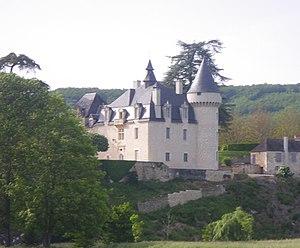
Manoir de la Font Haute à Cazoulès dans le département de la Dordogne (France) Español: Castillo de la Font Haute en Cazoulès (Dordogne), France. Italiano: Castello della Font Haute in Cazoulès (Dordogne), France.
Le manoir de la Font-Haute, ou château de la Font-Haute, est une demeure du XVIᵉ siècle située à Cazoulès, dans le Périgord noir en France.
Cazoulès est une commune française située dans le département de la Dordogne, en région Nouvelle-Aquitaine.
Cet article recense les monuments historiques de l'arrondissement de Sarlat-la-Canéda, dans le département de la Dordogne, en France.